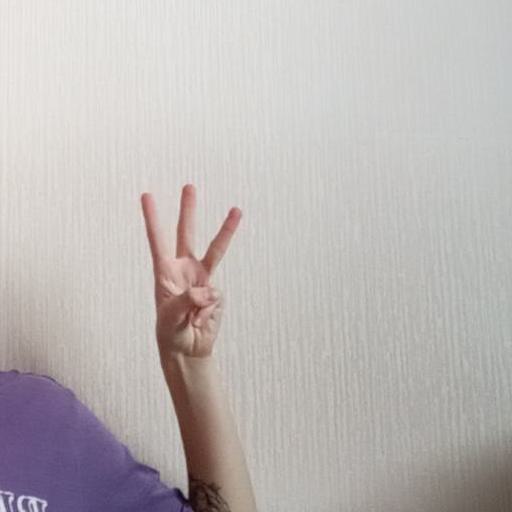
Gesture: three